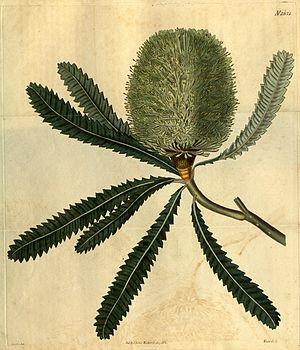
Banksia aemula est une espèce d'arbustes ou de petits arbres à lignotuber de la famille des Proteaceae. On le rencontre de Bundaberg à Sydney sur la côte est australienne. Certains sujets peuvent atteindre 8 m de haut dans les landes littorales sur des sols sablonneux profonds, formant des peuplements appelés wallums. Il a une écorce orange froissée, des feuilles dentées vert brillant et des inflorescences vert jaune qui apparaissent à l'automne. L'inflorescence devient ensuite grise et des follicules gris foncé font alors leur apparition. Banksia aemula a la capacité de redémarrer sa croissance à partir de son lignotuber après un feu de broussaille.